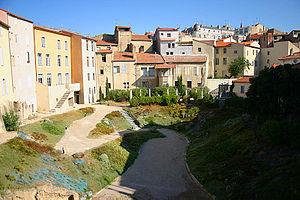
Arènes romaines de Béziers.
Les arènes de Béziers sont un amphithéâtre de la colonie romaine Colonia Vrbs Julia Septimanorum Baeterrae construit au Iᵉʳ siècle de notre ère, sans plus de précision possible, au sud de la ville romaine de Baeterrae en Gaule narbonnaise, près du théâtre antique, sur la colline Saint-Jacques.
Béziers est une commune française située dans le département de l'Hérault en région Occitanie, traversée par l'Orb et entourée de vignobles et de la Méditerranée toute proche. Il pourrait s'agir de la plus ancienne ville de France, avant Marseille : de multiples fouilles archéologiques entreprises depuis les années 1980 ont révélé que Béziers fut construite par les Grecs au VIIe siècle av. J.-C.
Ce tableau présente la liste de tous les monuments historiques classés ou inscrits dans la ville de Béziers, Hérault, en France.